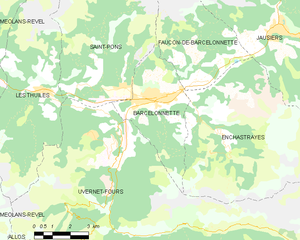
Carte des communes françaises: Barcelonnette
Barcelonnette est une commune française, sous-préfecture du département des Alpes-de-Haute-Provence, dans la région Provence-Alpes-Côte d'Azur. Le nom de ses habitants est Barcelonnettes.